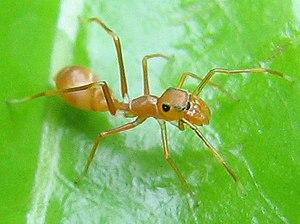
Myrmaplata est un genre d'araignées aranéomorphes de la famille des Salticidae.